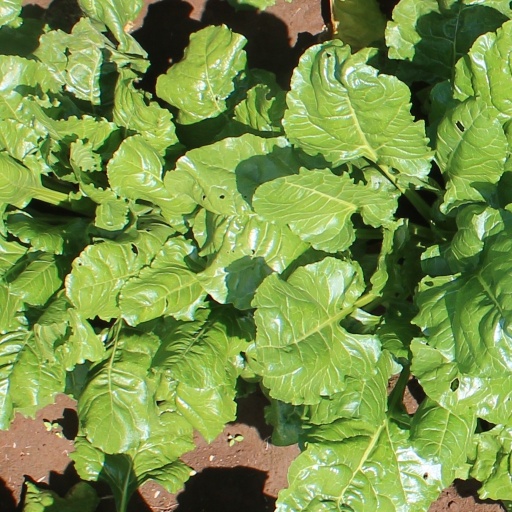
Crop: sugar beet